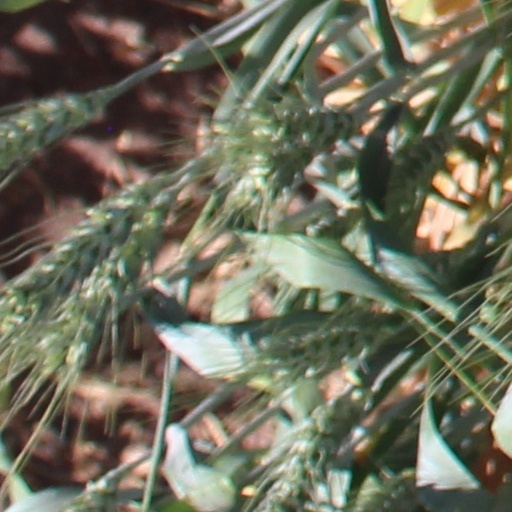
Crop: wheat